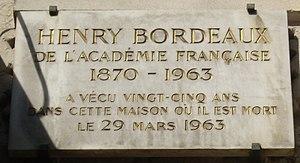
Plaque apposée au n° 8 de la chaussée de la Muette, Paris 16e, où vécut pendant 25 ans l'écrivain Henry Bordeaux (1870-1963) et où il est mort le 29 mars 1963.
La chaussée de la Muette est une voie du 16ᵉ arrondissement de Paris, en France.
Henry Bordeaux, né le 25 janvier 1870 à Thonon-les-Bains et mort le 29 mars 1963 à Paris, est un avocat, romancier et essayiste français, originaire de Savoie.